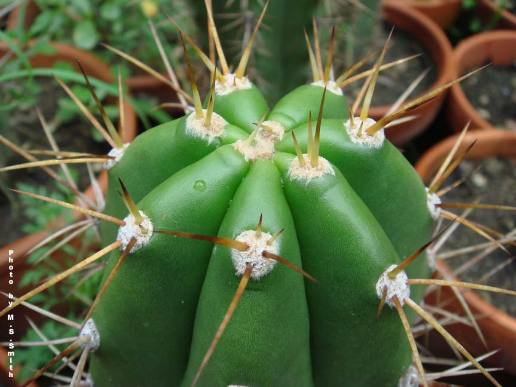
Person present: No